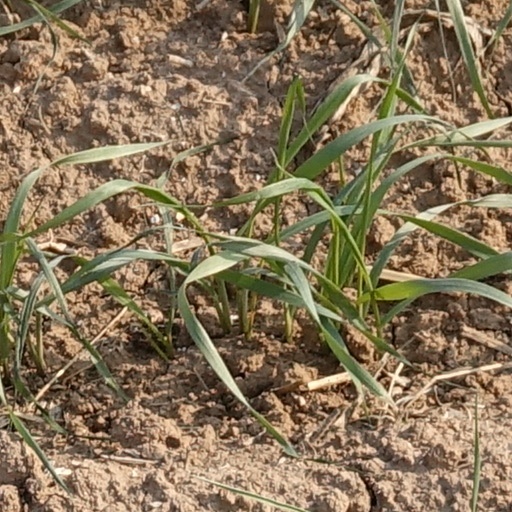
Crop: wheat